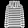
Label: Pullover